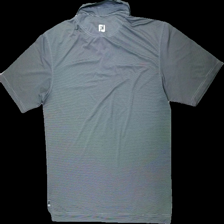
View: back
Type: T-shirt
Category: Men
Brand: Not in the list
Brand text on label: fj
Colors: Grey, White
Material: 100% polyester
Pattern: Striped
Cut: Regular
Size: L
Season: All
Stains: Minor
Damage: liten smuts fläck
Damage location: bottom center
Price range: <50
Recommended usage: Reuse
Description: randig t-shirt med gråa knappar